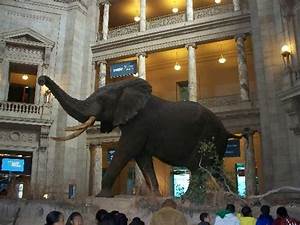
Label: elefante